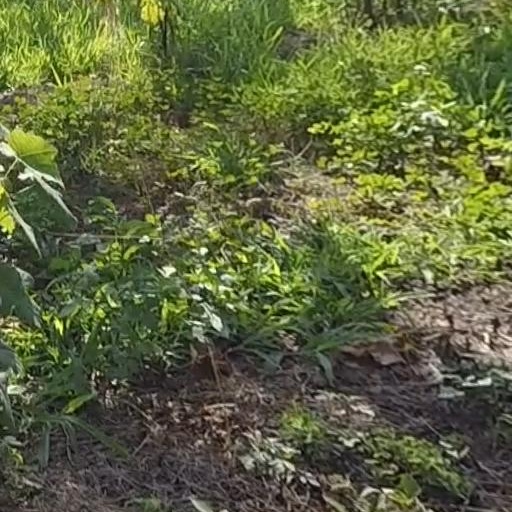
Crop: grape